Església de Sant Pere del Tarter

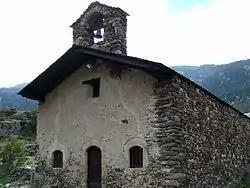
Església de Sant Pere del Tarter

Església de Sant Pere del Tarter is a church located in El Tarter, Canillo Parish, Andorra. It is a heritage property registered in the Cultural Heritage of Andorra. It was built in the 16th century.